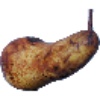
Label: pear_abate